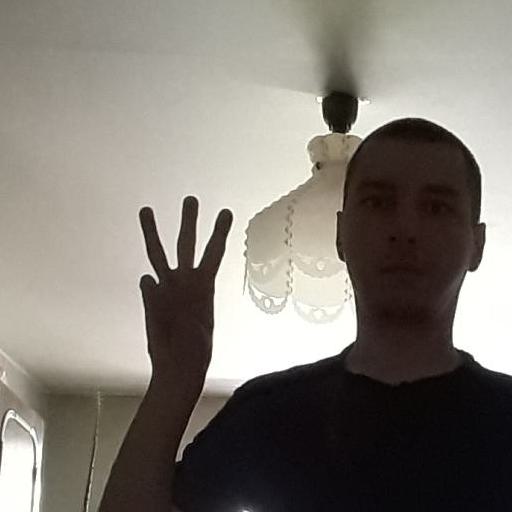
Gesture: three